Detroit Demolition

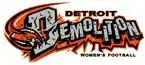
Former Demolition logo.

Local businessman Mitch Rosen took ownership of the Detroit Danger and changed the team's name to the Detroit Demolition prior to the 2003 season. The team continued to thrive under Head Coach Tony Blankenship, winning three more NWFA championship titles consecutively (2003–2005), going undefeated in each of those three seasons. In 2005, the team played a special Mother's Day exhibition game at Ford Field, home of the Detroit Lions.